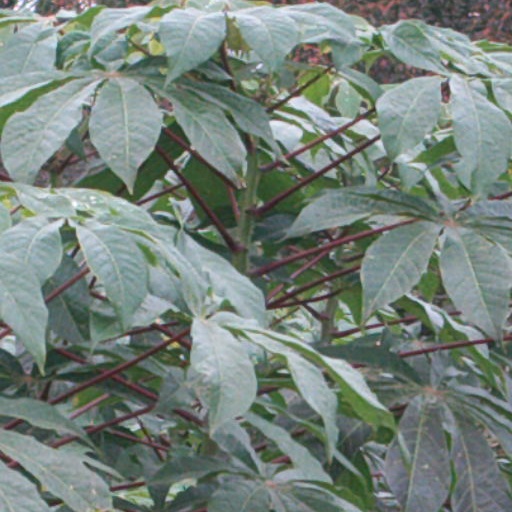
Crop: cassava